River Tean

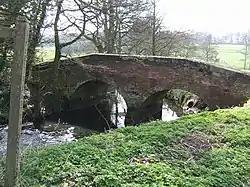
Hey Bridge, a grade II listed mid-19th-century bridge over the river Tean

The River Tean is a small river in the English county of Staffordshire.